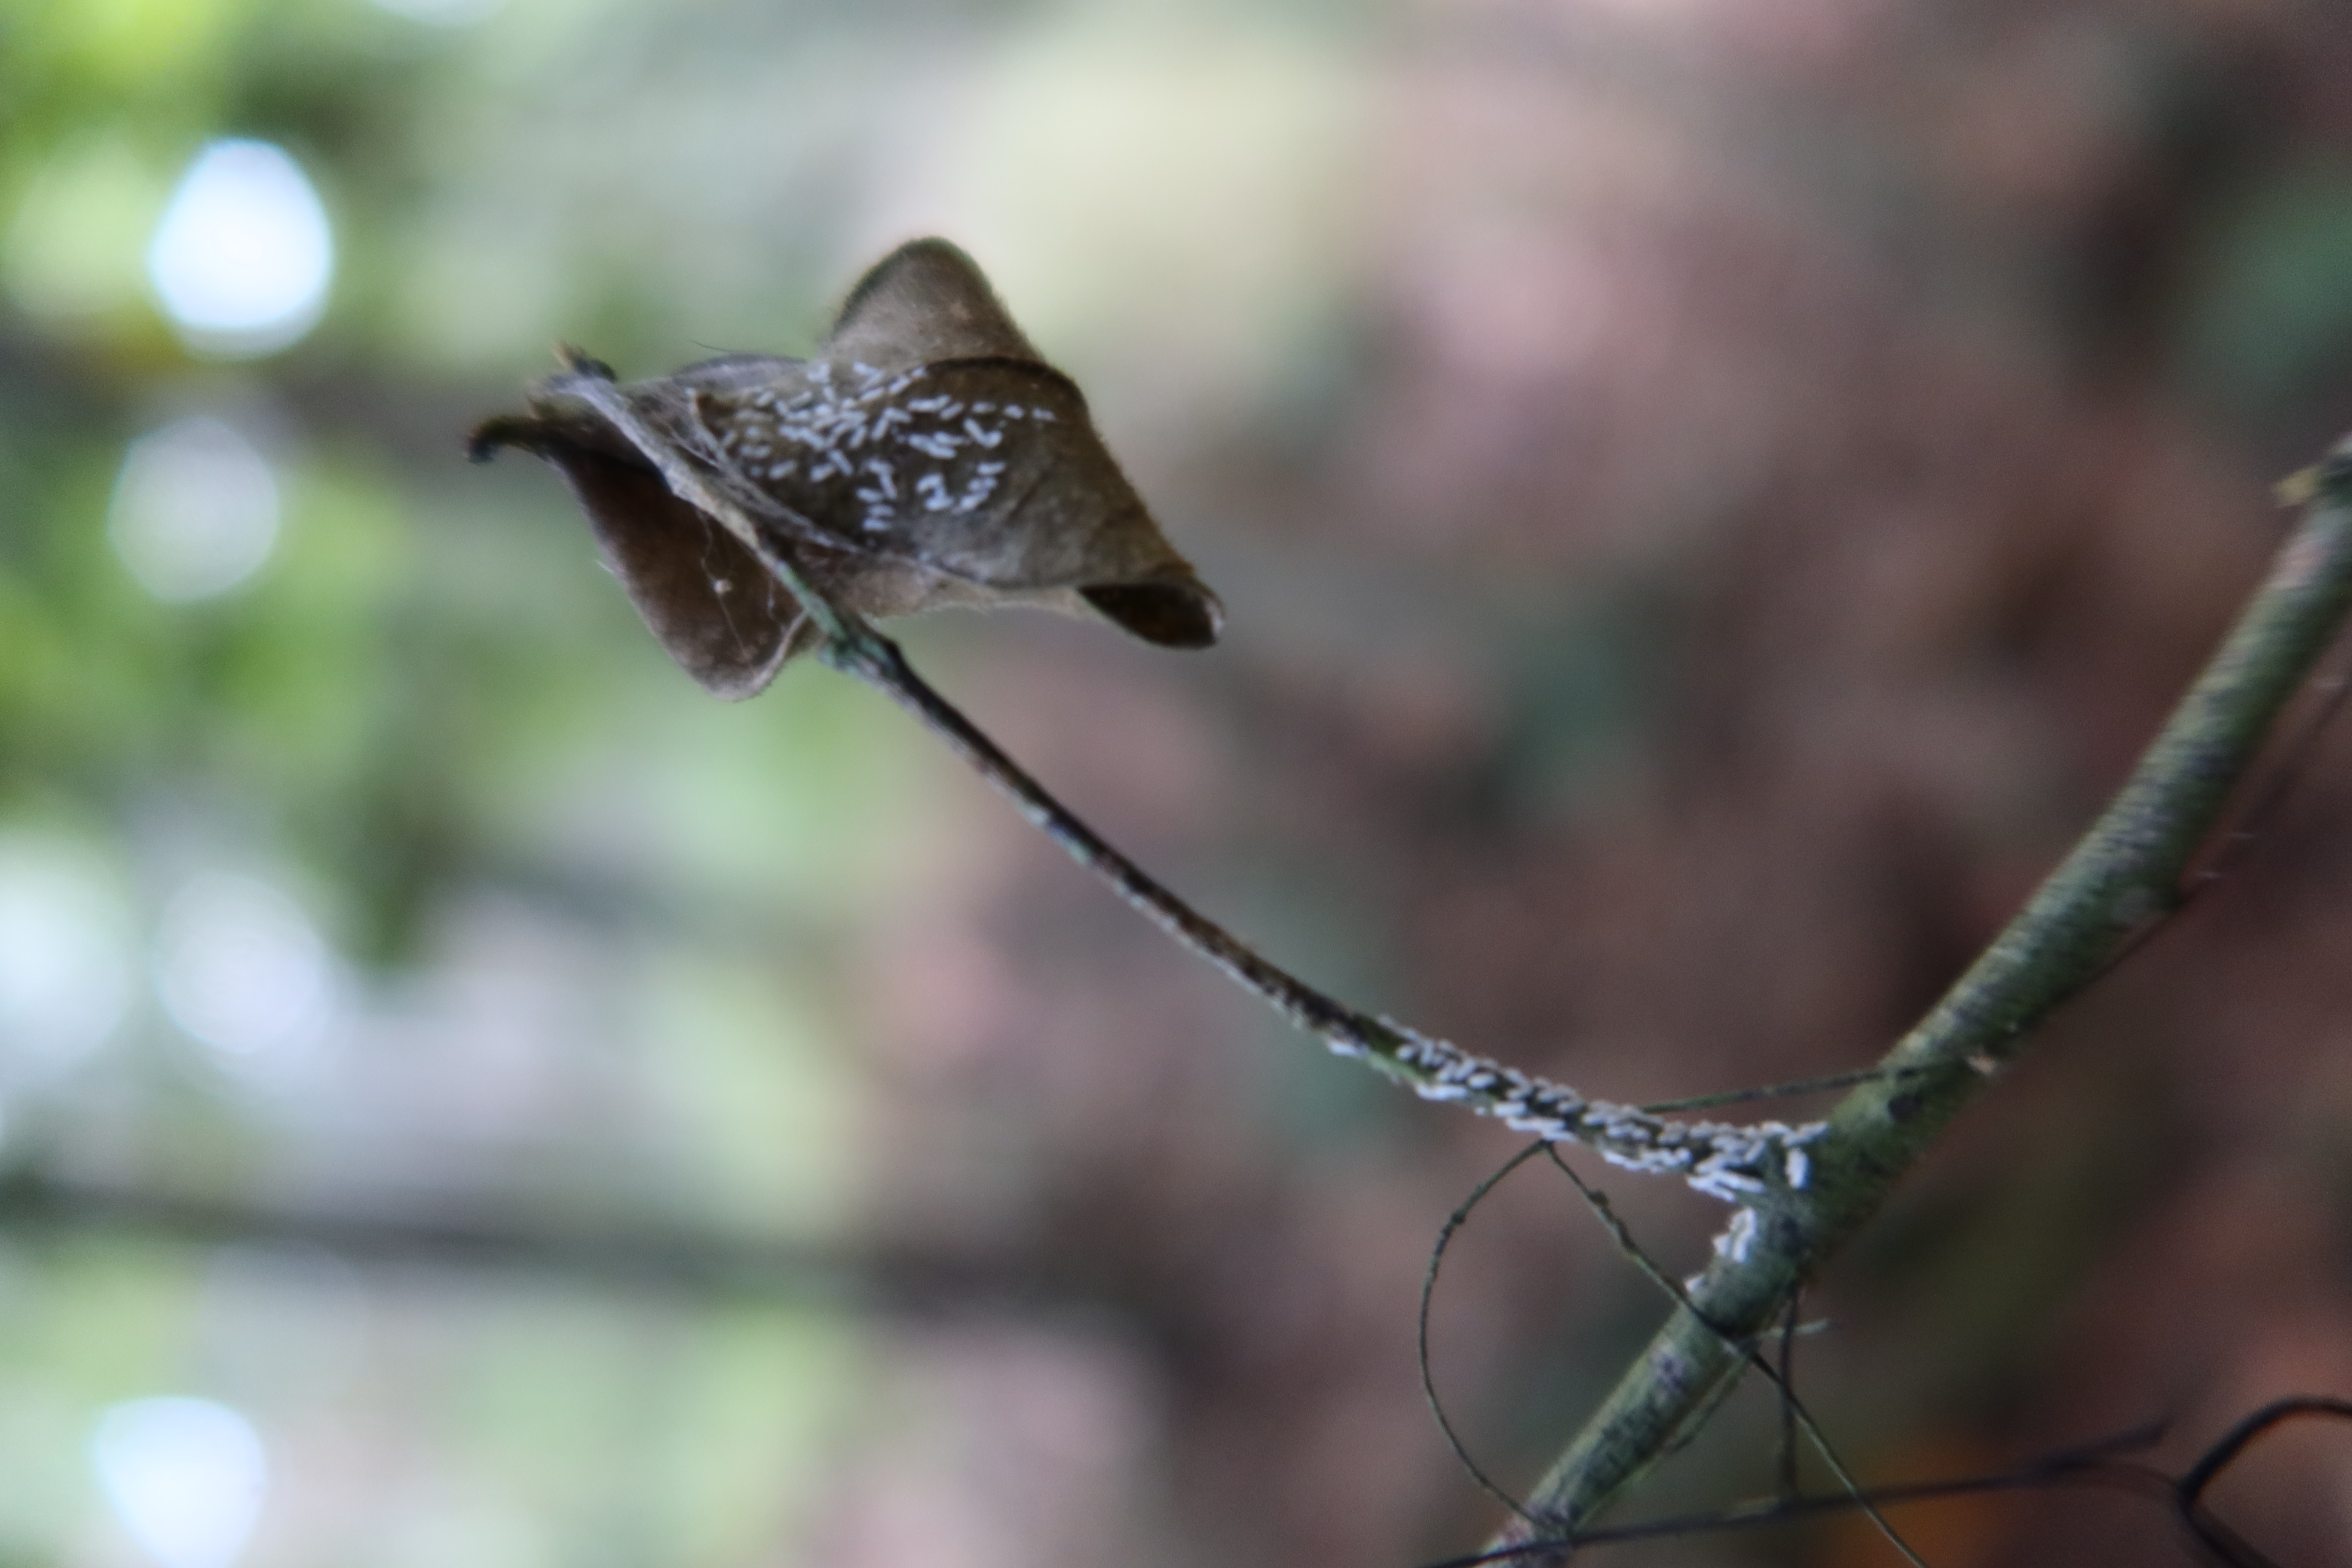
Label: Mealy bugs